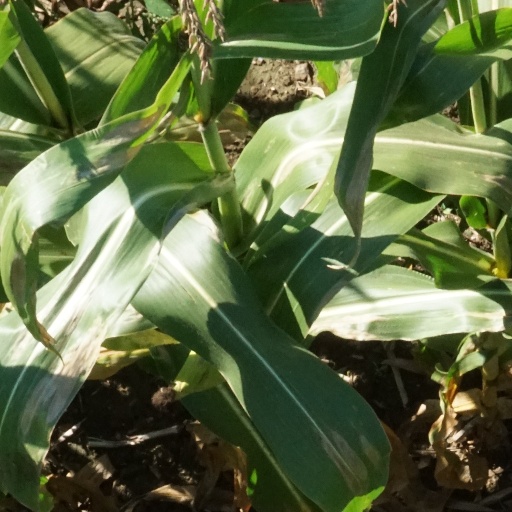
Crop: maize; corn